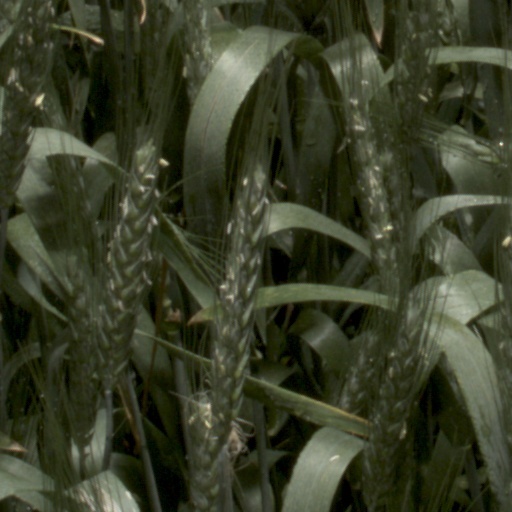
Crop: wheat